Kitamoto Station

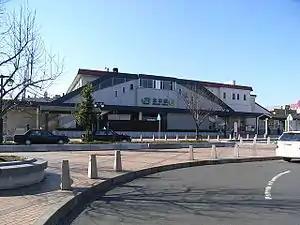
East entrance of Kitamoto Station, 2007

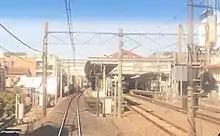
Station platforms, 2020

Kitamoto Station is served by the Takasaki Line, with through Shōnan-Shinjuku Line and Ueno-Tokyo Line services to and from the Tōkaidō Line. It is 16.4 kilometers from the nominal starting point of the Takasaki Line at .